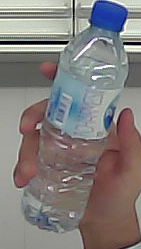
Product: nestle_water